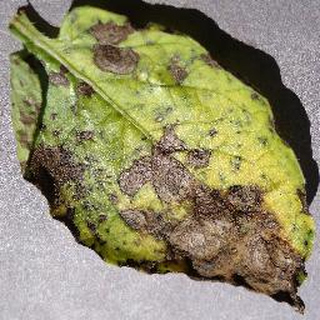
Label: potato_early_blight